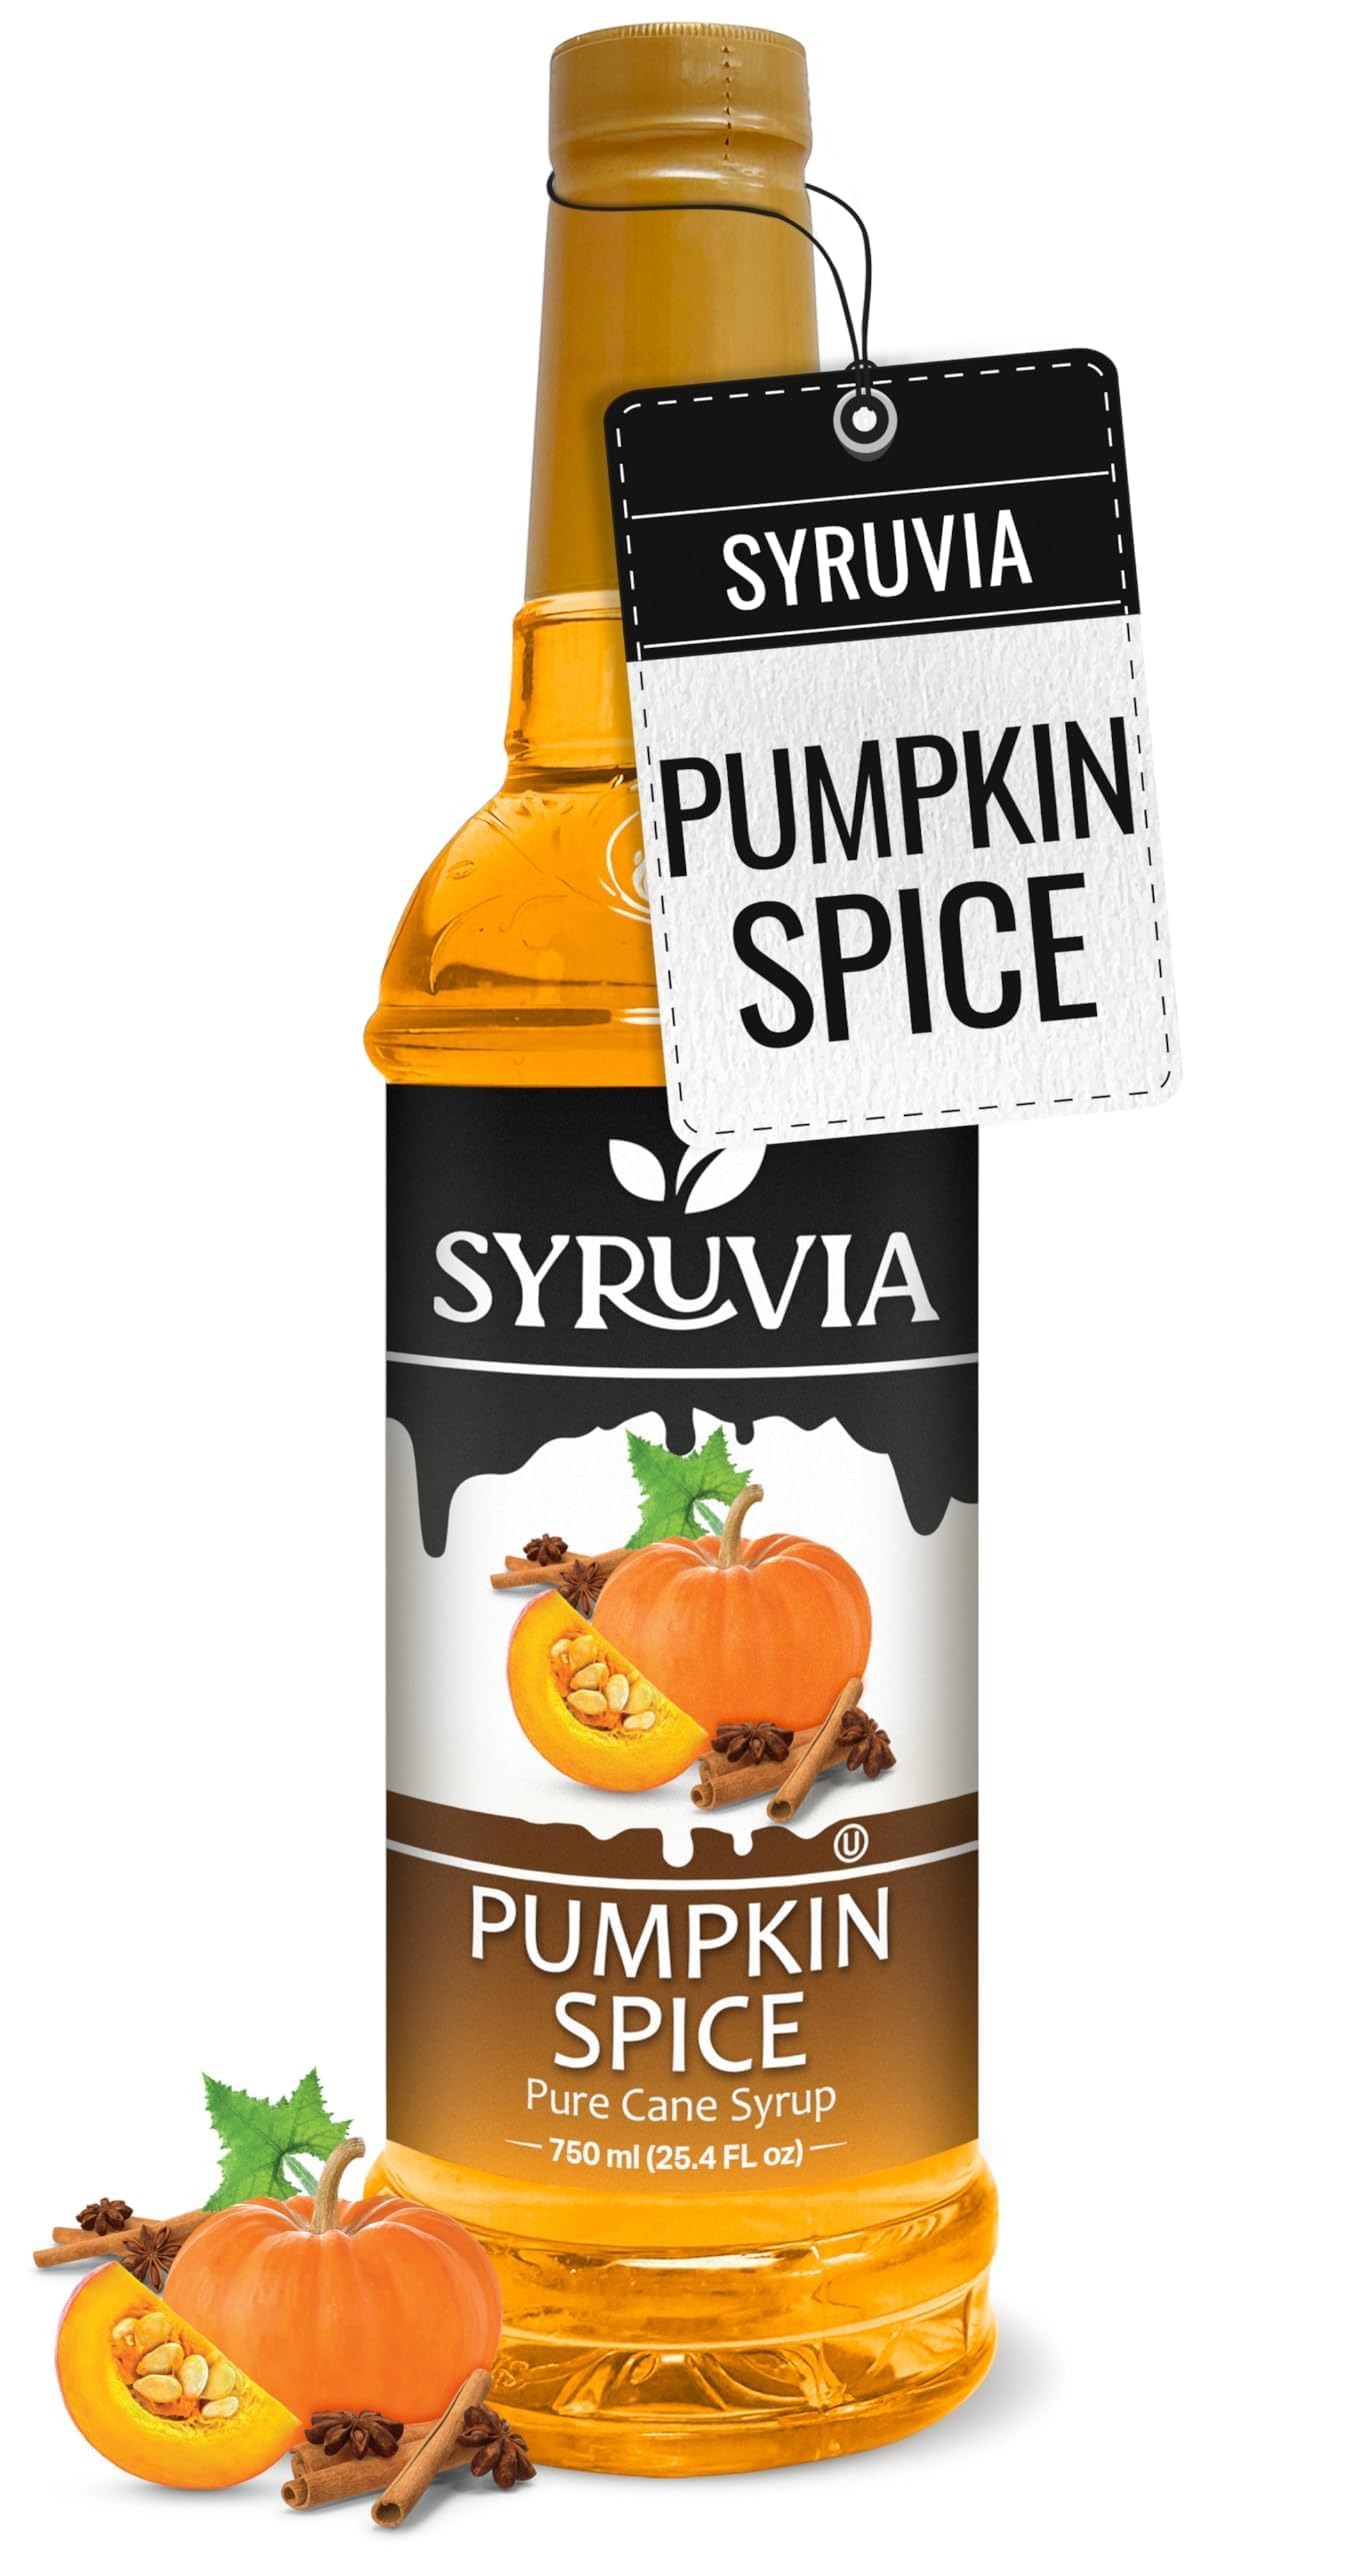
Item Name: Syruvia Pumpkin Spice Syrup for Coffee 25.4 Ounces Pumpkin Spice Flavored Coffee Syrup
Bullet Point 1: Pumpkin Spice Syrup: Revel in the autumnal coziness. Our Pumpkin Spice Syrup infuses your beverages with the earthy, spice-kissed warmth of a fall harvest.
Bullet Point 2: Add Savor to Your Coffee: Awaken your senses and indulge in the delightful taste of coffee flavored to your liking with the Syruvia coffee flavoring syrup! Our syrups bring savor, aroma and a sweet note that promises to pamper your senses every morning!
Bullet Point 3: Quality You Can Trust: The Syruvia syrups for coffee drinks are made in the USA with the highest quality, most refined ingredients to ensure excellent freshness and the richest taste! The coffee syrups are Kosher-certified, free of any unnecessary fillers, and contain no added coloring, providing you with a pure and natural coffee experience
Bullet Point 4: Endless Possibilities: Thanks to its intense aroma and delightful taste, our coffee flavoring can be added to a wide range of beverages and desserts, including shakes, lattes, cappuccino, iced coffee, teas, smoothies, protein shakes, oatmeal, porridge and much more!
Bullet Point 5: Made with Pure Cane Sugar: The coffee sauce not only adds texture, creaminess and flavor to your coffee but also rich sweetness! Made with pure cane sugar, the coffee syrup will elevate your beverages with its incomparable sweetness!
Product Description: Introducing Syruvia, a trusted supplier of a wide selection of high-quality syrups & concentrates, where you can find the most tantalizing flavors to sweeten your everyday life! We are employing only carefully selected ingredients with no additives or harsh fillers to create clean and delicious syrups that offer a unique sense-pampering experience! We strive for greatness in every aspect of our business, from the richest syrup flavors to the unwavering commitment to exceptional quality, to offer you the finest selection of aromas. Not entirely pleased with your order? Don’t worry, we are always at your service to address any issues or concerns.<br> <br> Delight Your Taste Buds with the Syruvia Coffee Syrups!<br> <br> Our coffee sauce is a must-have for those who love a little bit of flavor and sweetness with their coffee every morning! Made in the USA with pure and clean ingredients, the Syruvia coffee flavoring sauces have a fresh taste and amazing flavor that enriches your coffee without overpowering its unparalleled taste! Subtle yet rich, the coffee syrups are perfect for coffee, latte, tea, smoothies, shakes or desserts, adding a creamy texture and unique sweetness that will take your taste buds by surprise!<br> <br> Still not convinced? Here are some of the amazing features of our coffee syrups:<br> <br> 1. 24.5fl oz bottle;<br> 2. Made with high-quality, clean ingredients;<br> 3. Kosher-certified;<br> 4. Made in the USA;<br> 5. Large selection of flavors for all tastes;<br> 6. Ideal for coffee, tea, latte, smoothie, protein shakes, oatmeal, breakfast, desserts, ice cream topping, frappe, cocktails, baked goods and more;<br> 7. Smooth and subtle aroma;<br> 8. Creamy texture and rich taste;<br> 9. 25 servings per bottle;<br> <br> Indulge in the exceptional aromas of our coffee syrups!<br>
Value: 25.4
Unit: Fl Oz

Price: 9.94